Pullman High School

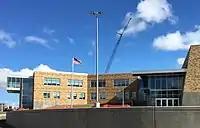
Outside of PHS's new facilities.

Pullman High School formerly occupied the building that is now the Gladish Community & Cultural Center at Main and State Streets. Built in 1929, it closed as PHS in 1972 and was added to the National Register of Historic Places in 1998.